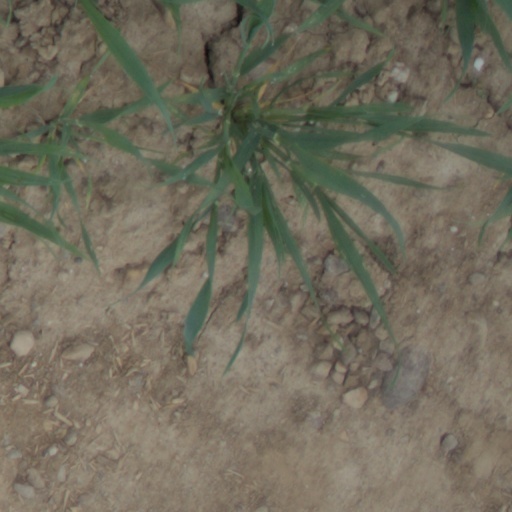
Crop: wheat